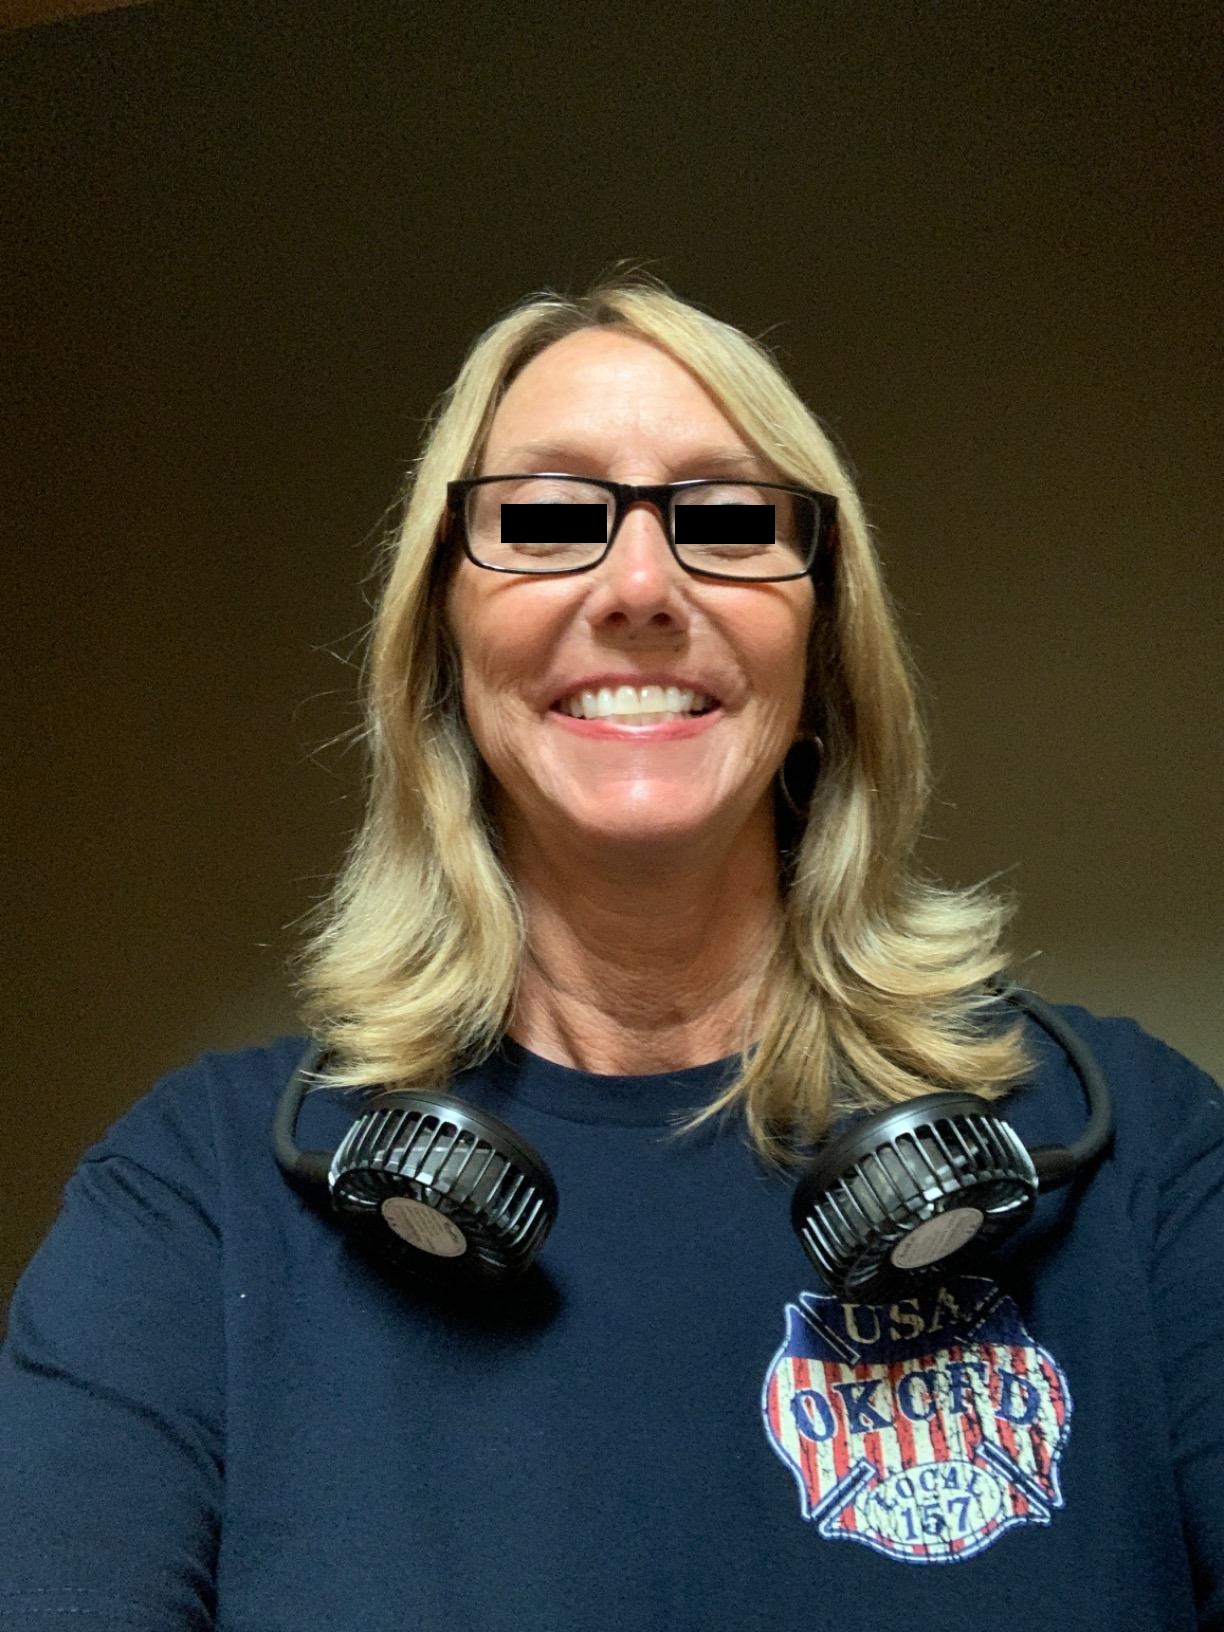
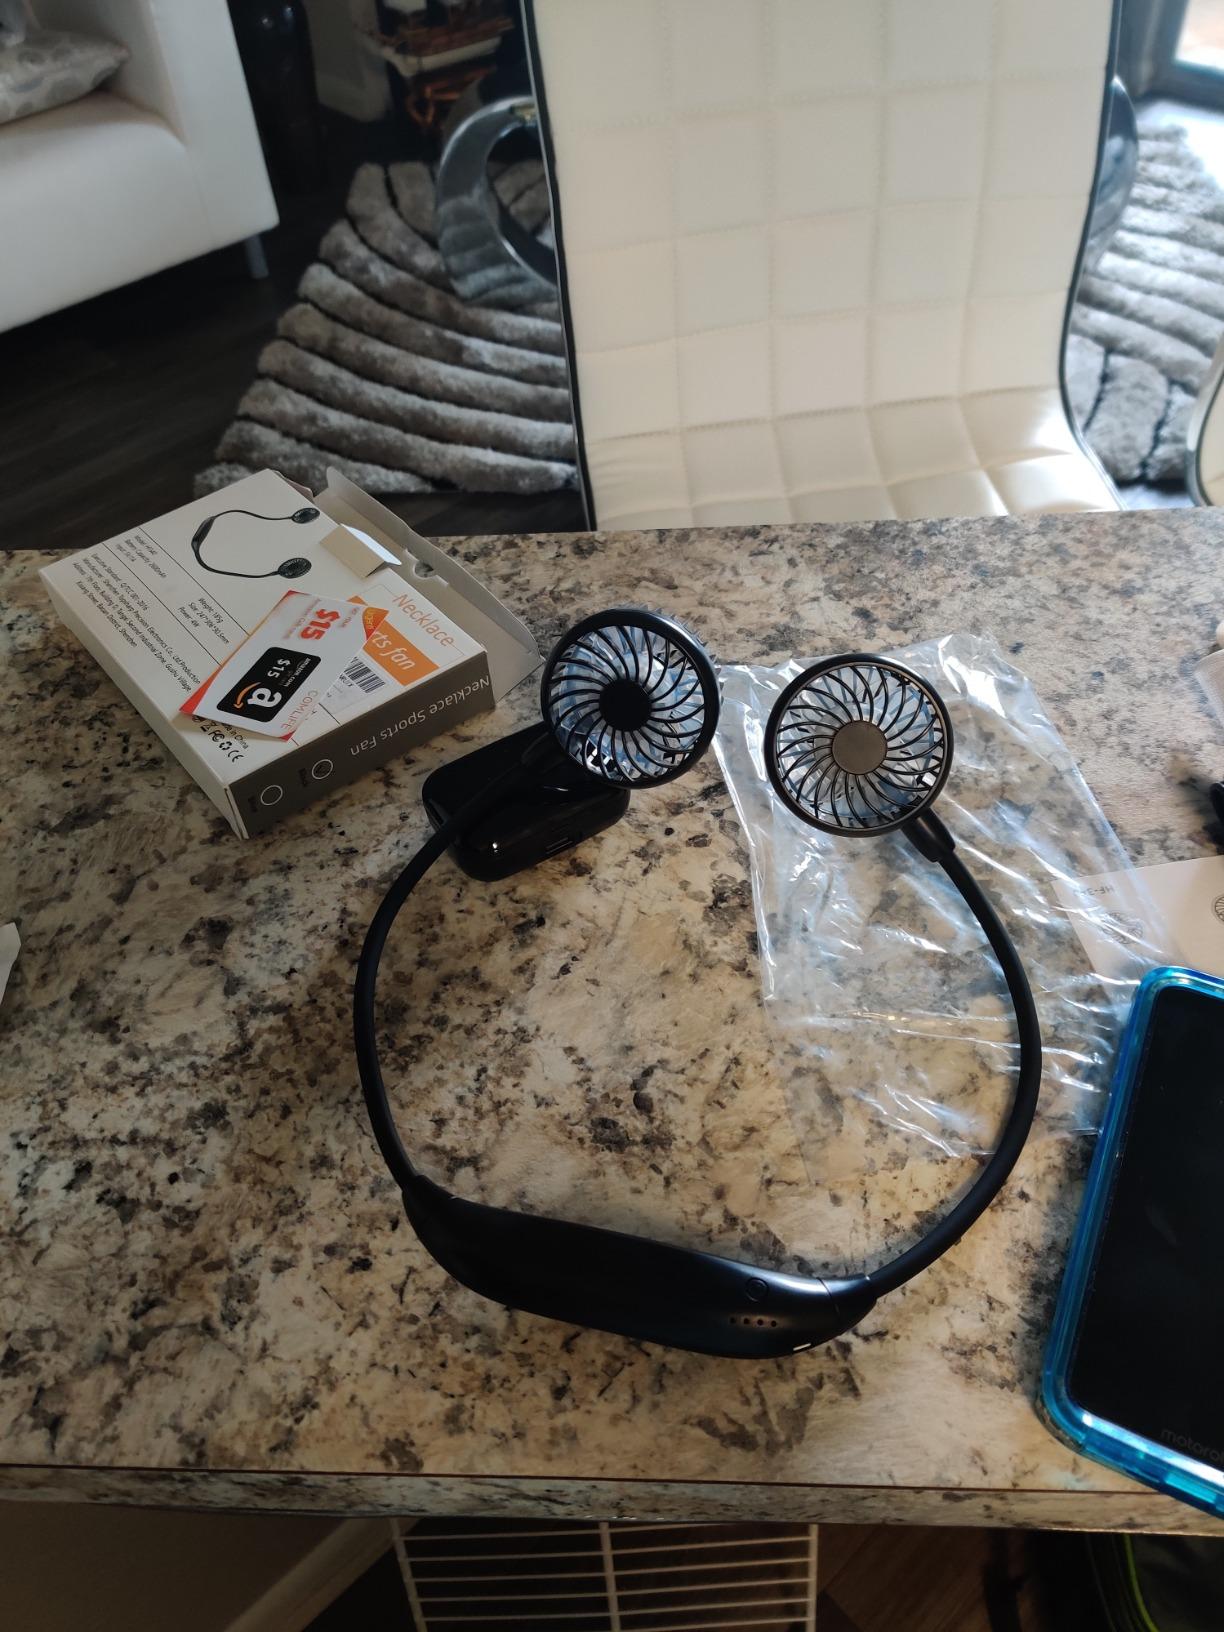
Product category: fan
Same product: yes